Jessica Ettinger

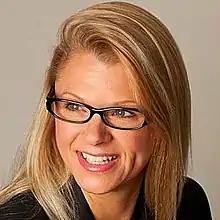
Jessica Ettinger

Ettinger joined CNBC to create on-demand audio content in 2017, pioneering digital services including podcasts and business news for smart speakers.